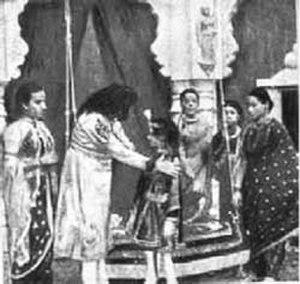
Dhundiraj Govind Phalke, également appelé Dadasaheb Phalke, est un réalisateur indien né le 30 avril 1870 à Trimbak et décédé le 16 février 1944 à Nasik. Il est considéré comme le père du cinéma indien.
Le cinéma indien, au sens large, rassemble les productions cinématographiques réalisées en Inde ou considérées comme étant indiennes pour diverses raisons.